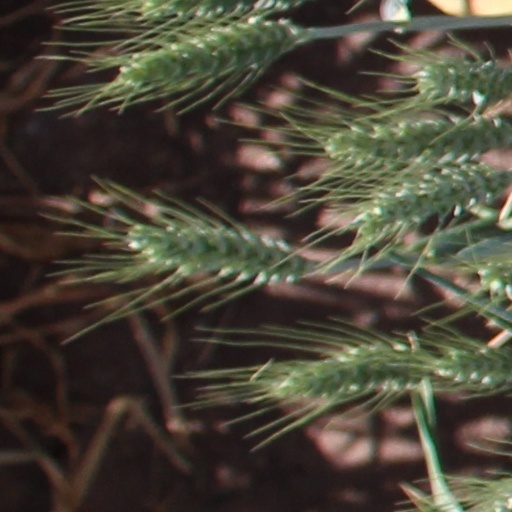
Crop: wheat